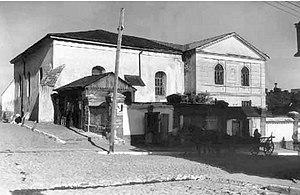
L’histoire des Juifs à Chelm commence il y a plus de cinq cents ans. Une petite communauté juive existe à Chelm avant le XVI siècle, mais sera détruite en 1648 lors des massacres organisés par les Cosaques de Bogdan Khmelnitski. Reformée peu après, la communauté de Chelm va prospérer jusqu'à la Seconde Guerre mondiale et compter alors environ 15 000 membres, devenant ainsi la seconde communauté juive par importance de la région de Lublin, derrière la ville de Lublin elle-même.